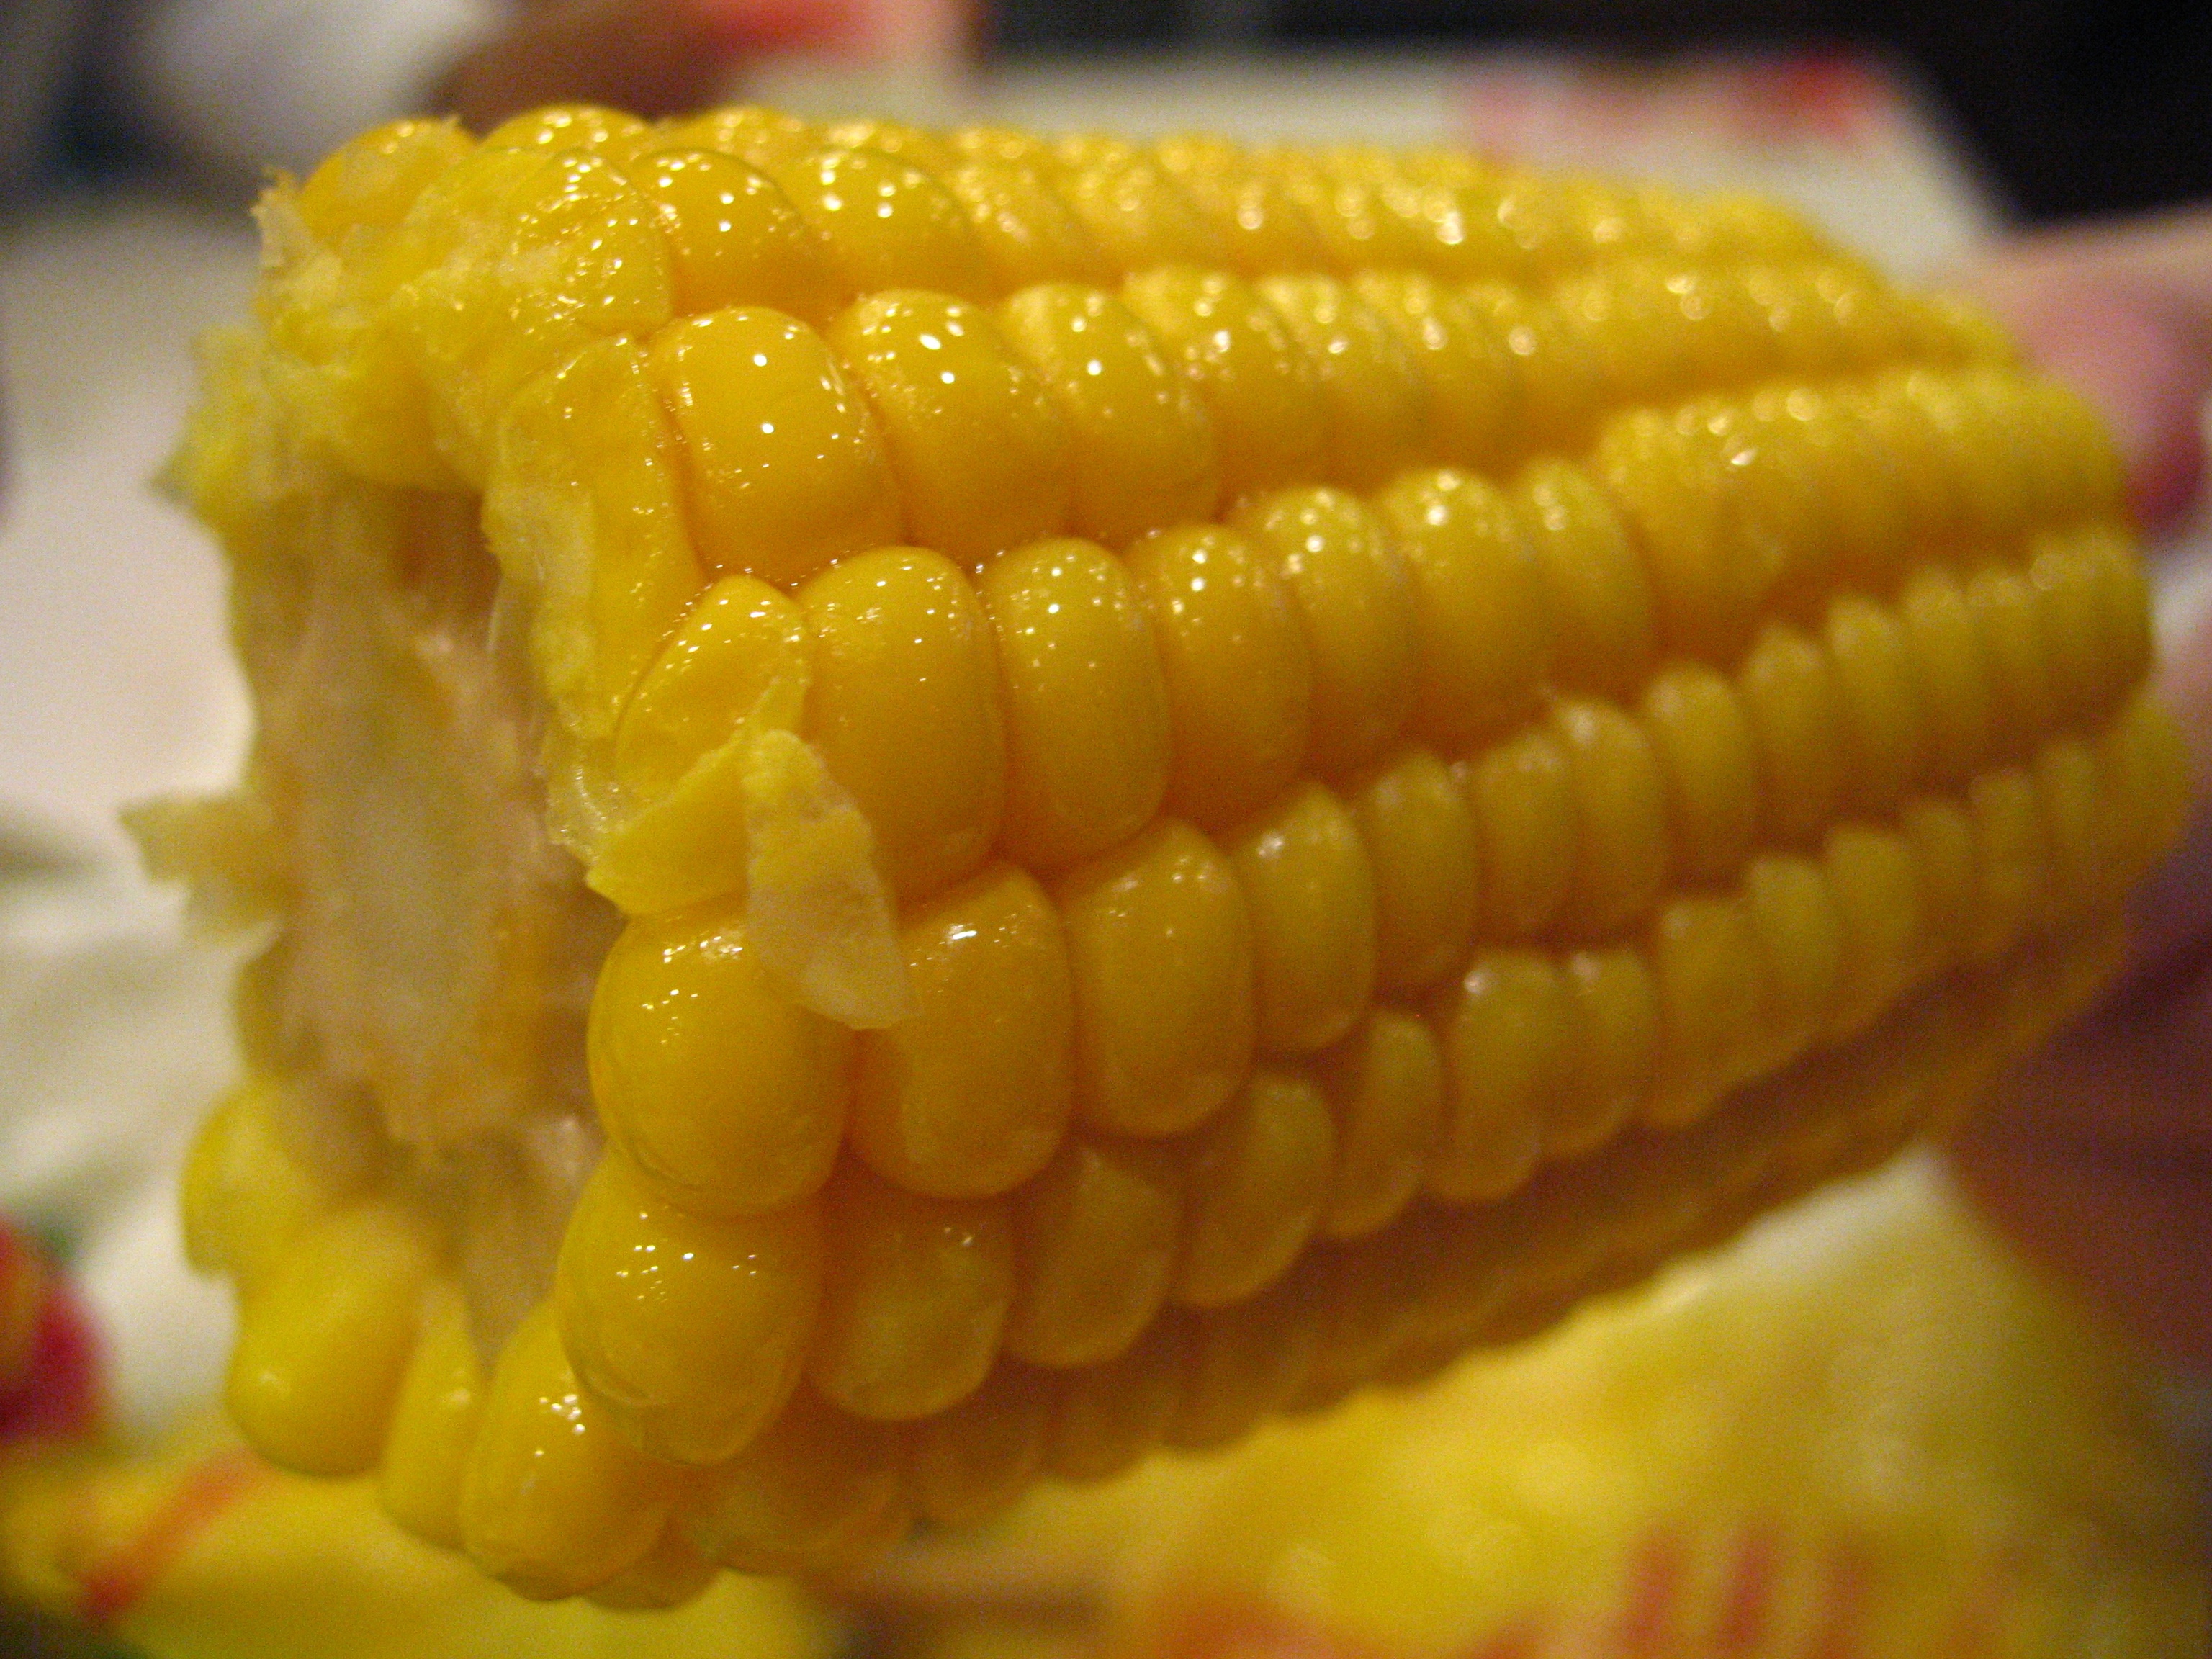
plant, fruit, dish, food, produce, corn, yellow, cuisine, sweet corn, vegetarian food, maize, corn on the cob, corn kernels, commodity, side dish, food grain, kfc corn